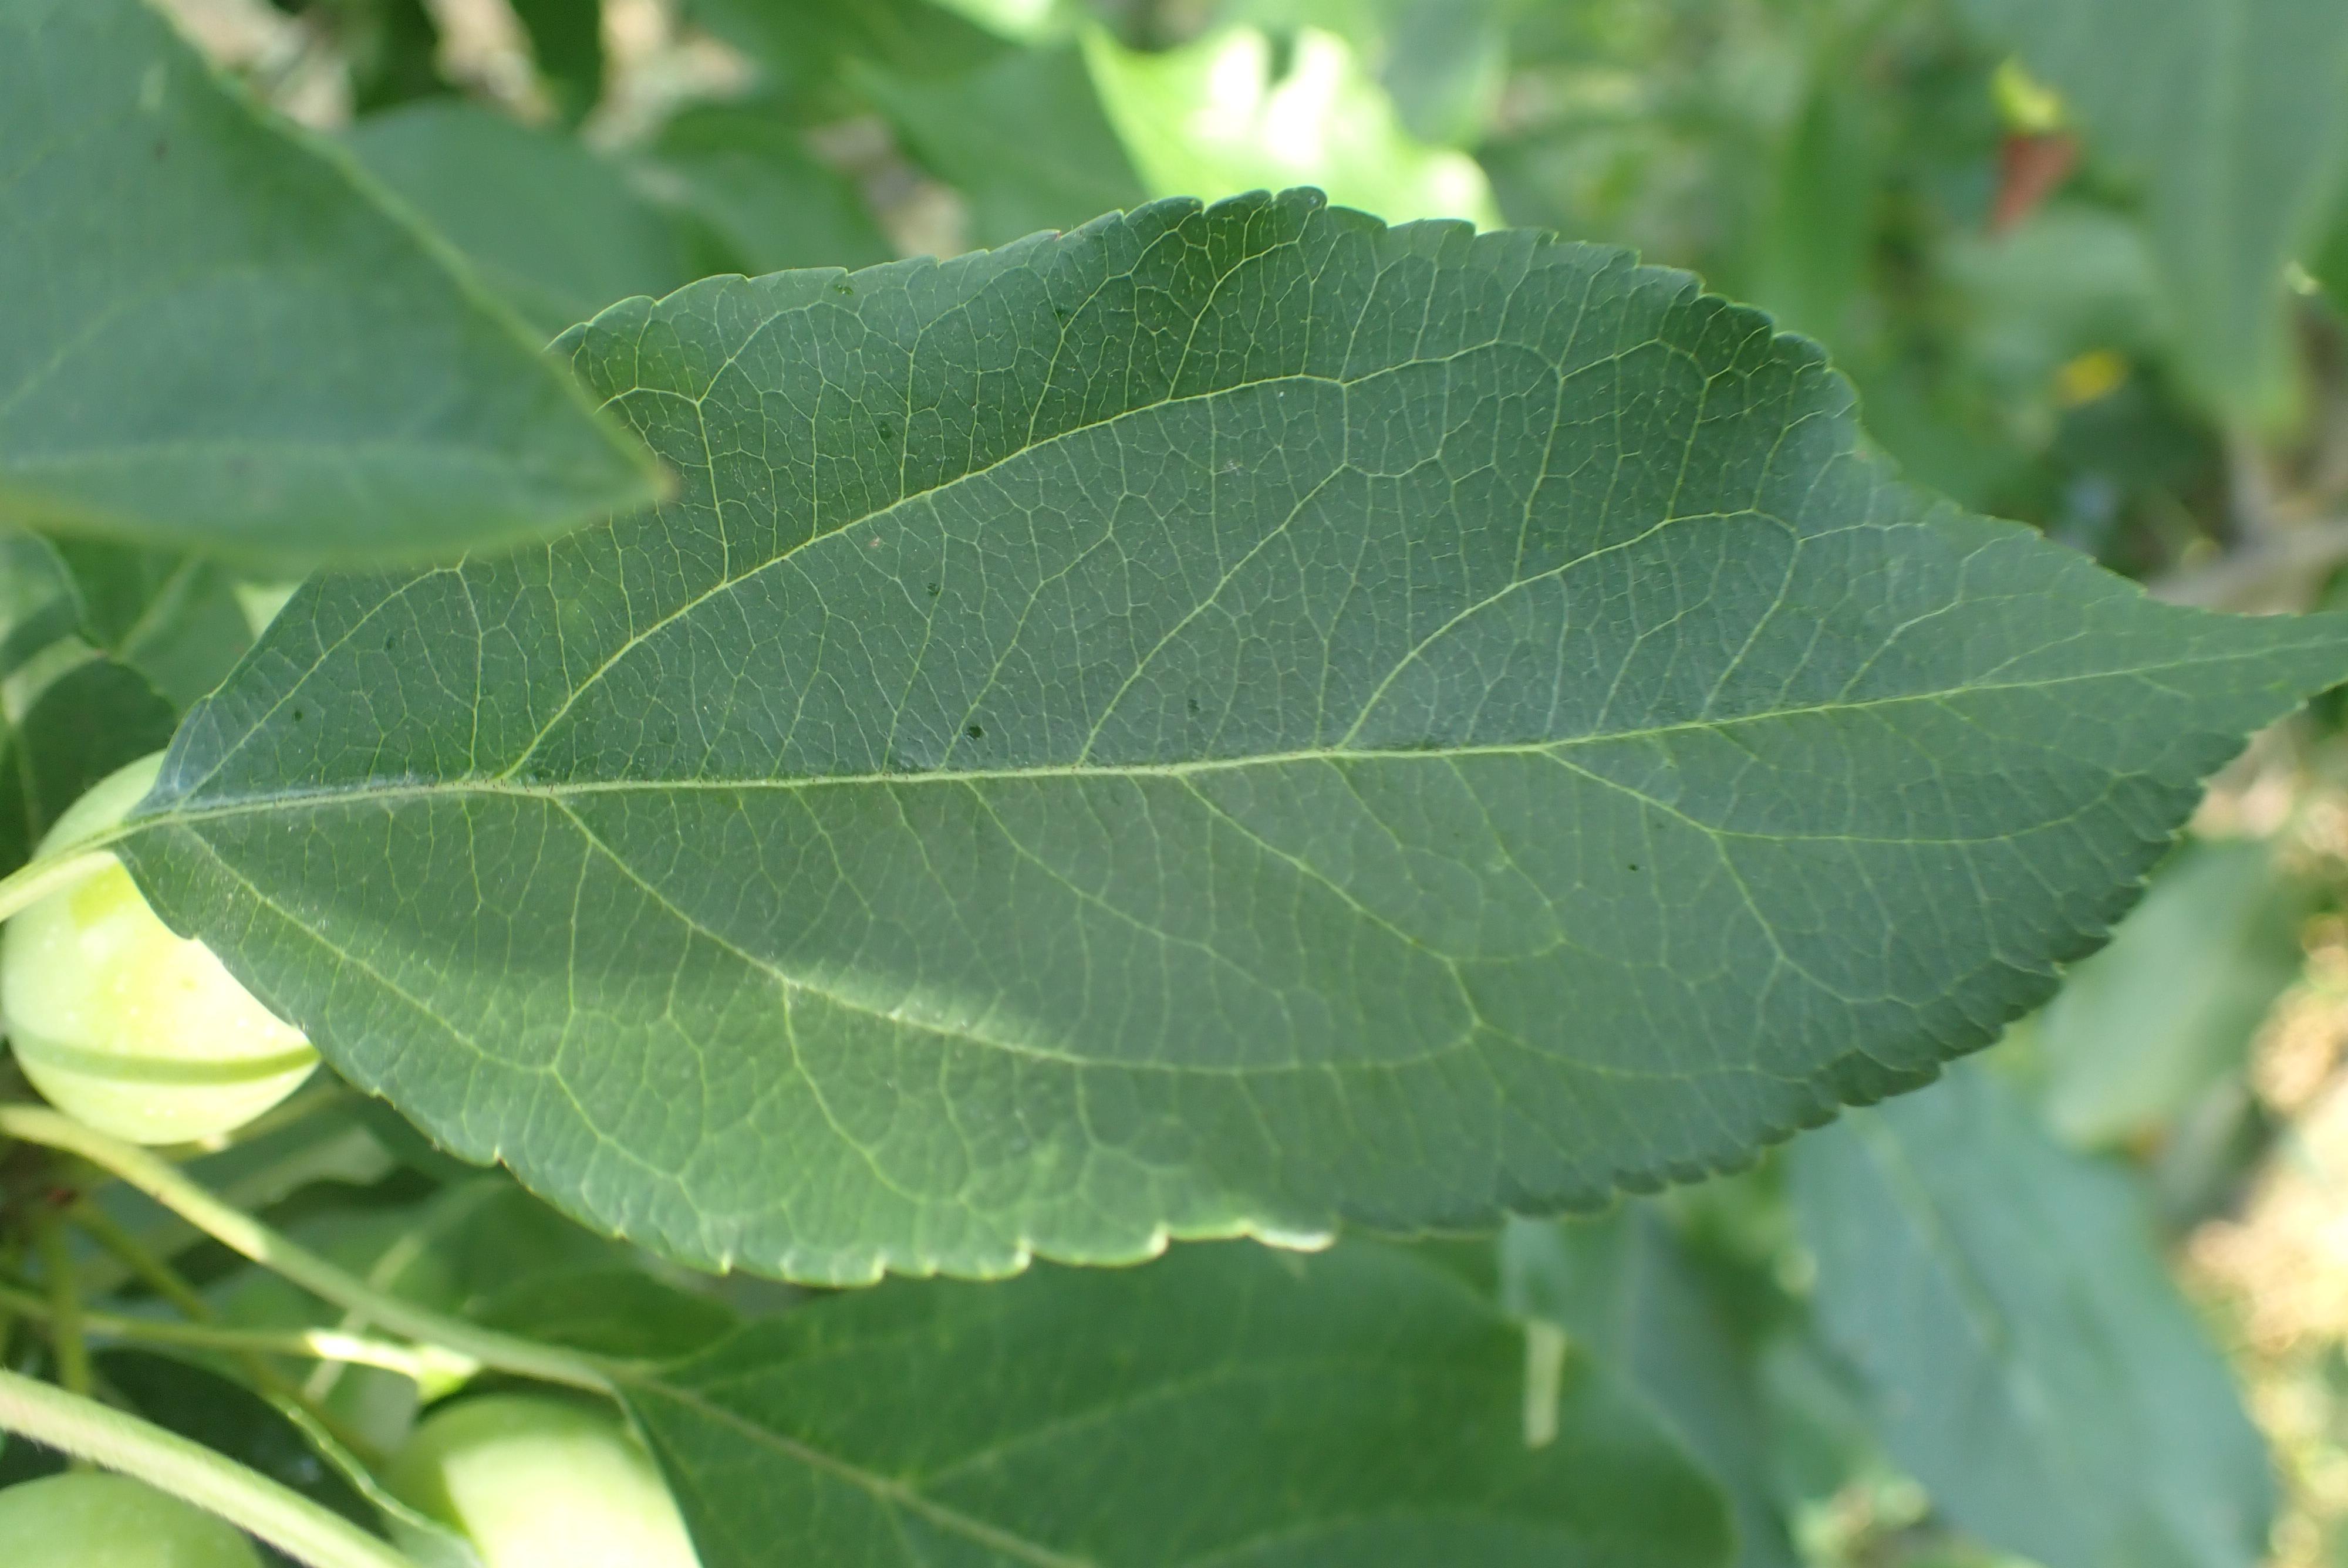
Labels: healthy